Labia minor

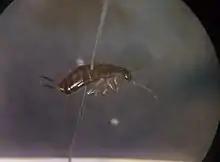
A larva of Labia Minor

"Labia minor" is about half the size of "Forficula auricularia", at long. It is chocolate brown, and less shiny than the chestnut brown "F. auricularia". The whole body is covered with fine yellow setae, and the antennae are a paler color. The "forceps" (pincer) at the animal's tail are used to help unfurl the wings, in preparation for flight. Unlike "F. auricularia", "Labia minor" flies frequently.